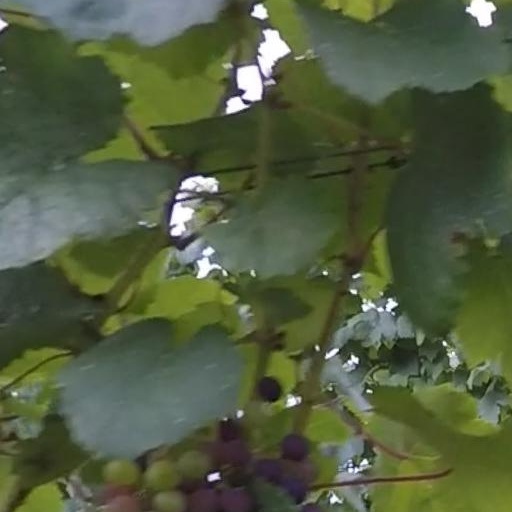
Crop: grape